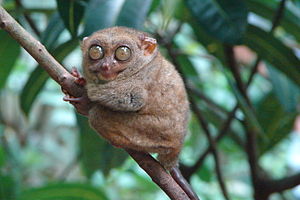
Bohol
Filippinske spøgelsesaber (Tarsius syrichta) er blevet et varemærke for øen Bohol.
Bohol er en ø i landsdelen Visayas på Filippinerne. Bohol er samtidig en provins med hovedstad i Tagbilaran City.